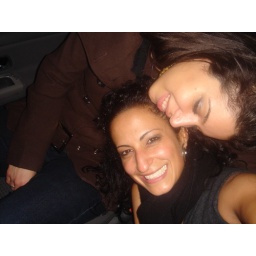
Falling asleep in the car on the way home